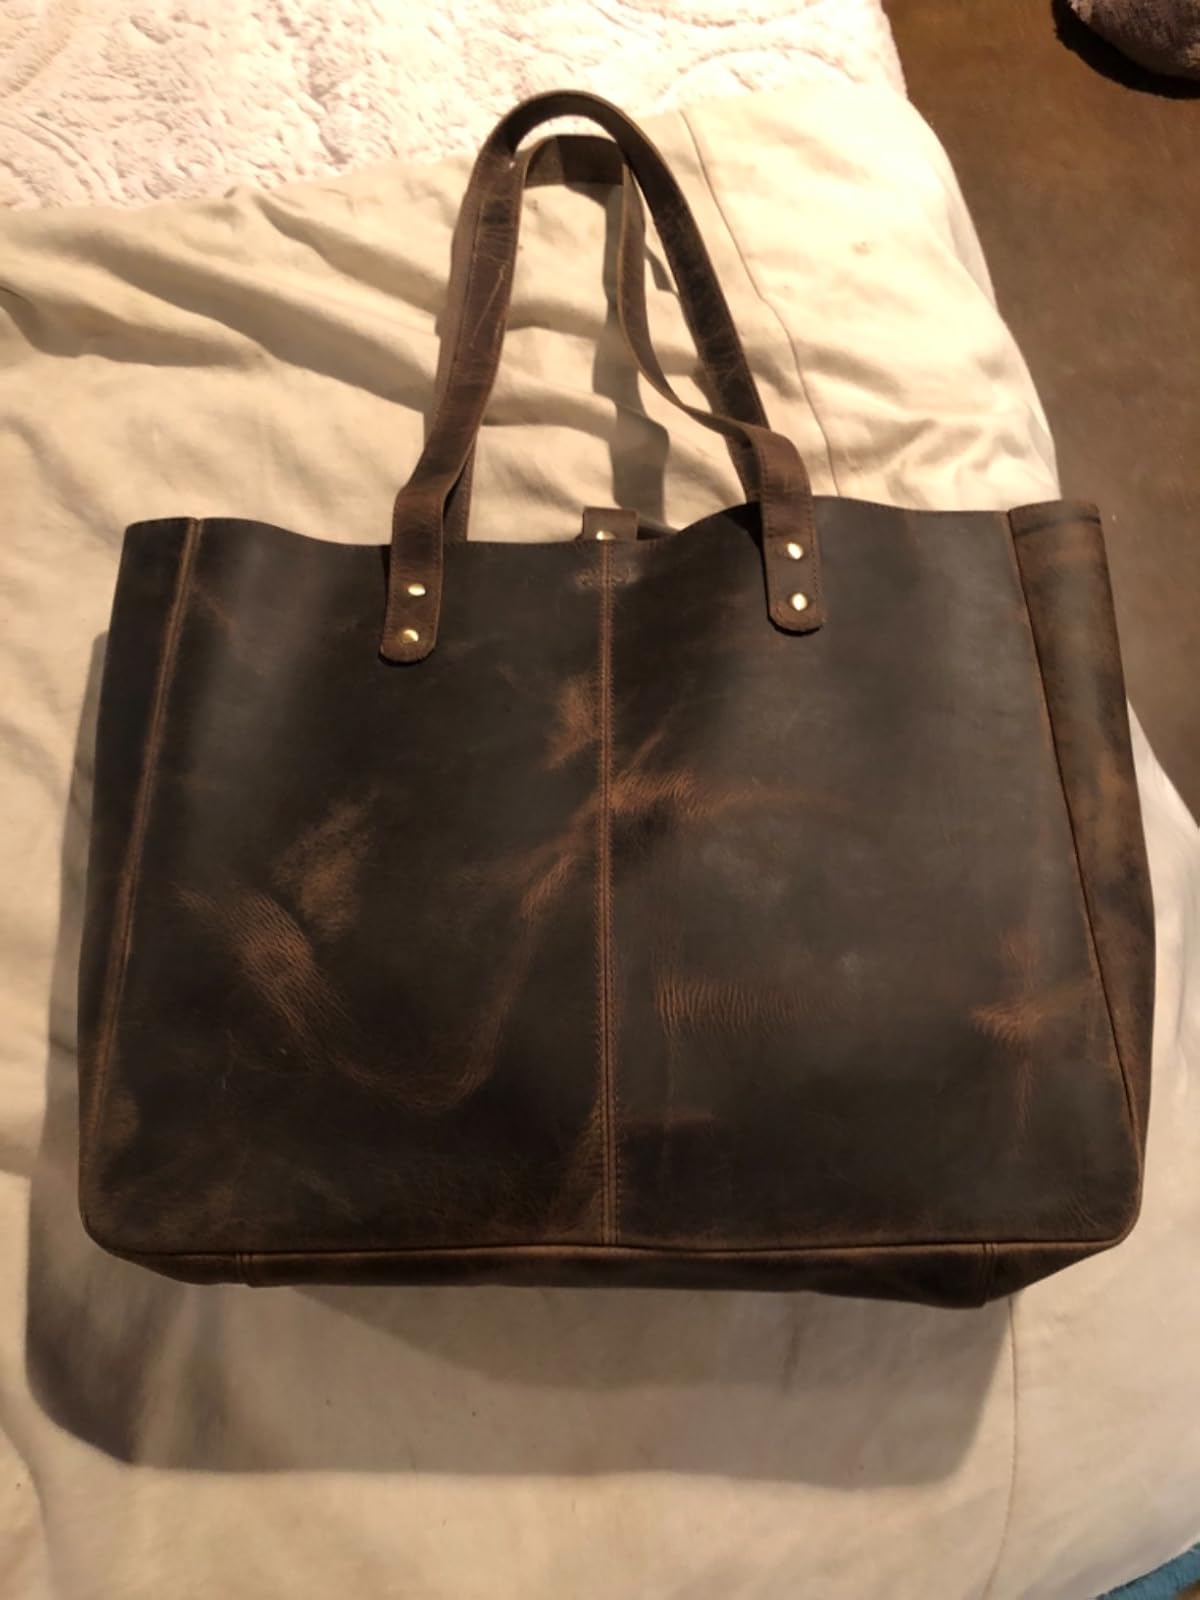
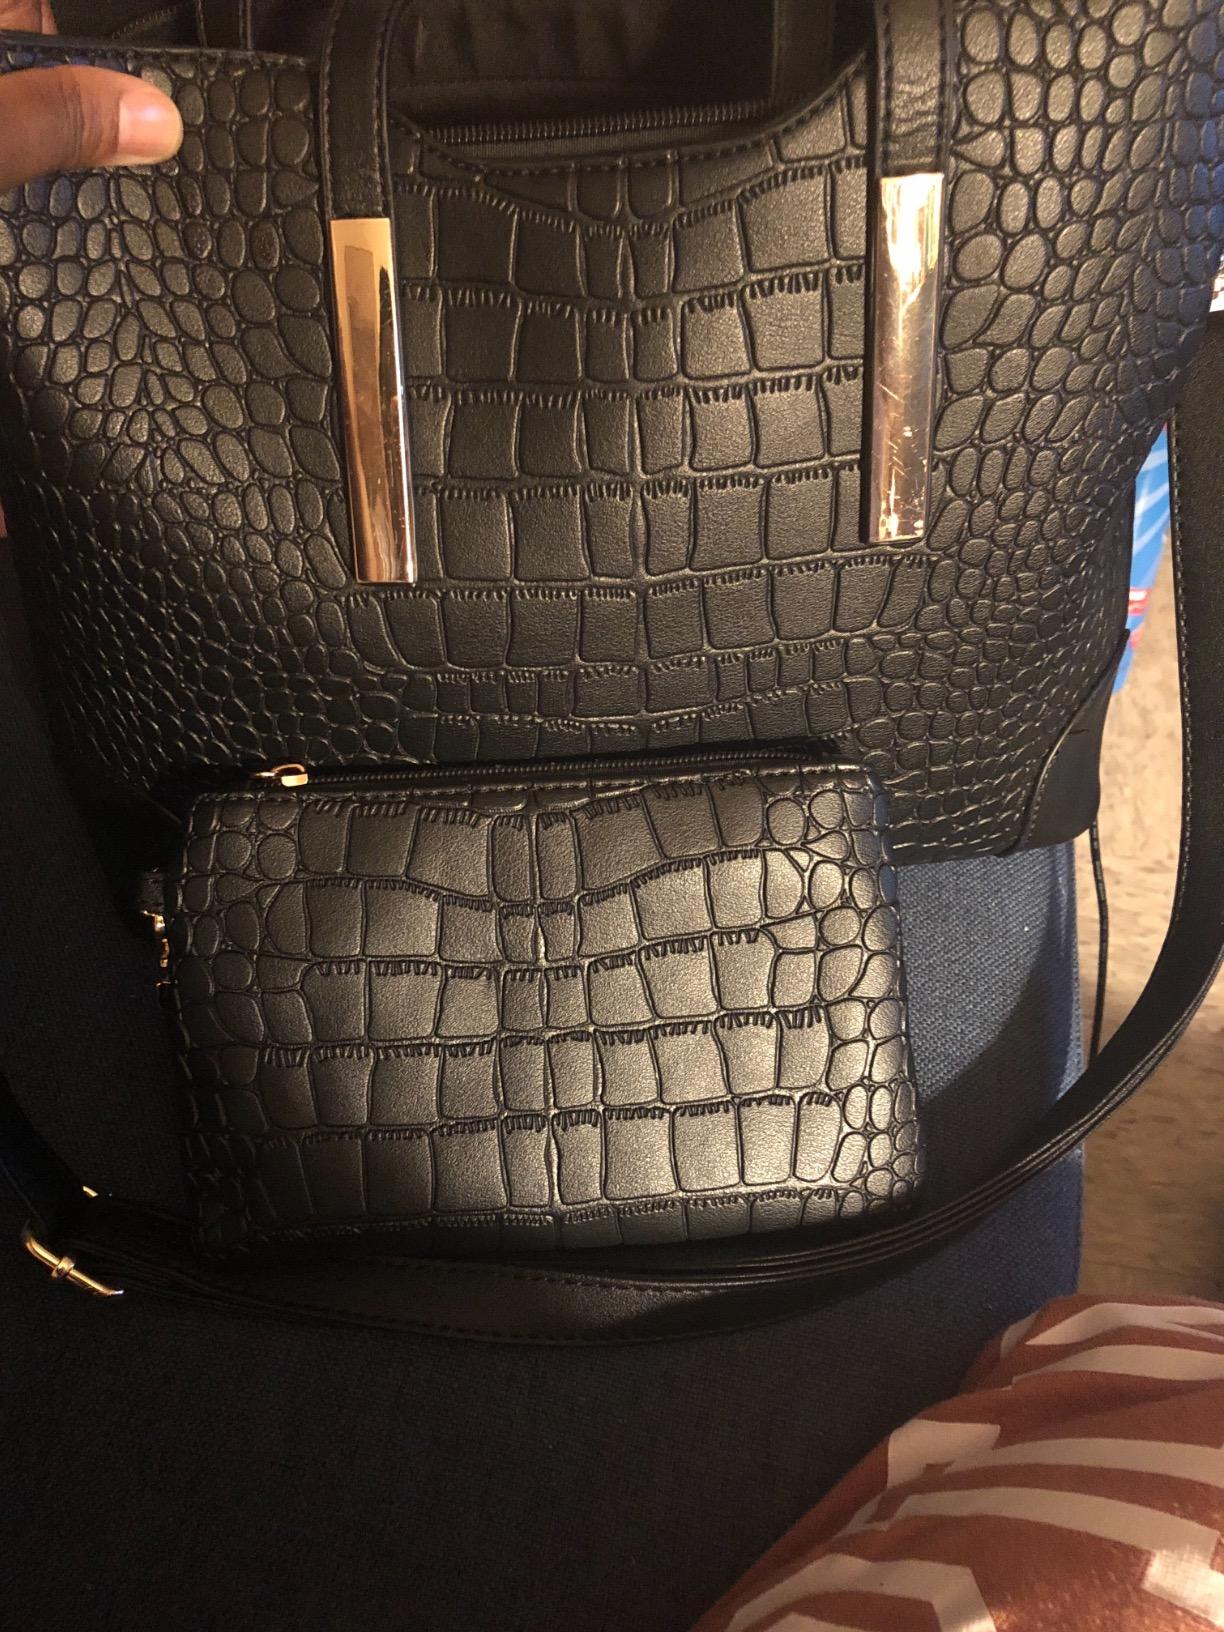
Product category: accessories_handbag
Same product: no